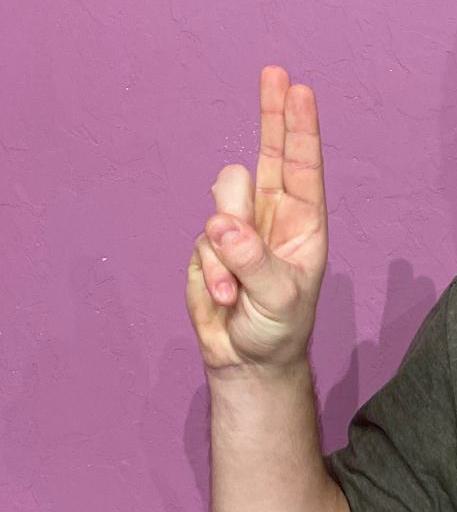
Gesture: two_up